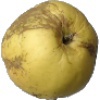
Label: Apple Golden 1